1965 Argentina rugby union tour of Rhodesia and South Africa

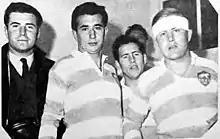
Some "Pumas" posing the match v Border C.D.

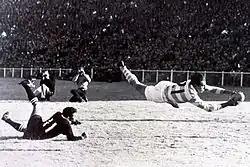
Marcelo Pascual diving in the ingoal of the Junior Springboks on June 19, 1965. That match is considered the beginning of a new era for Argentine rugby

The tour is considered the birth of the modern "Pumas" because of the national team had not achieved great results until then. The victory v the Junior Springboks was widely covered by the Argentine media and it is considered a turning point for the national team.